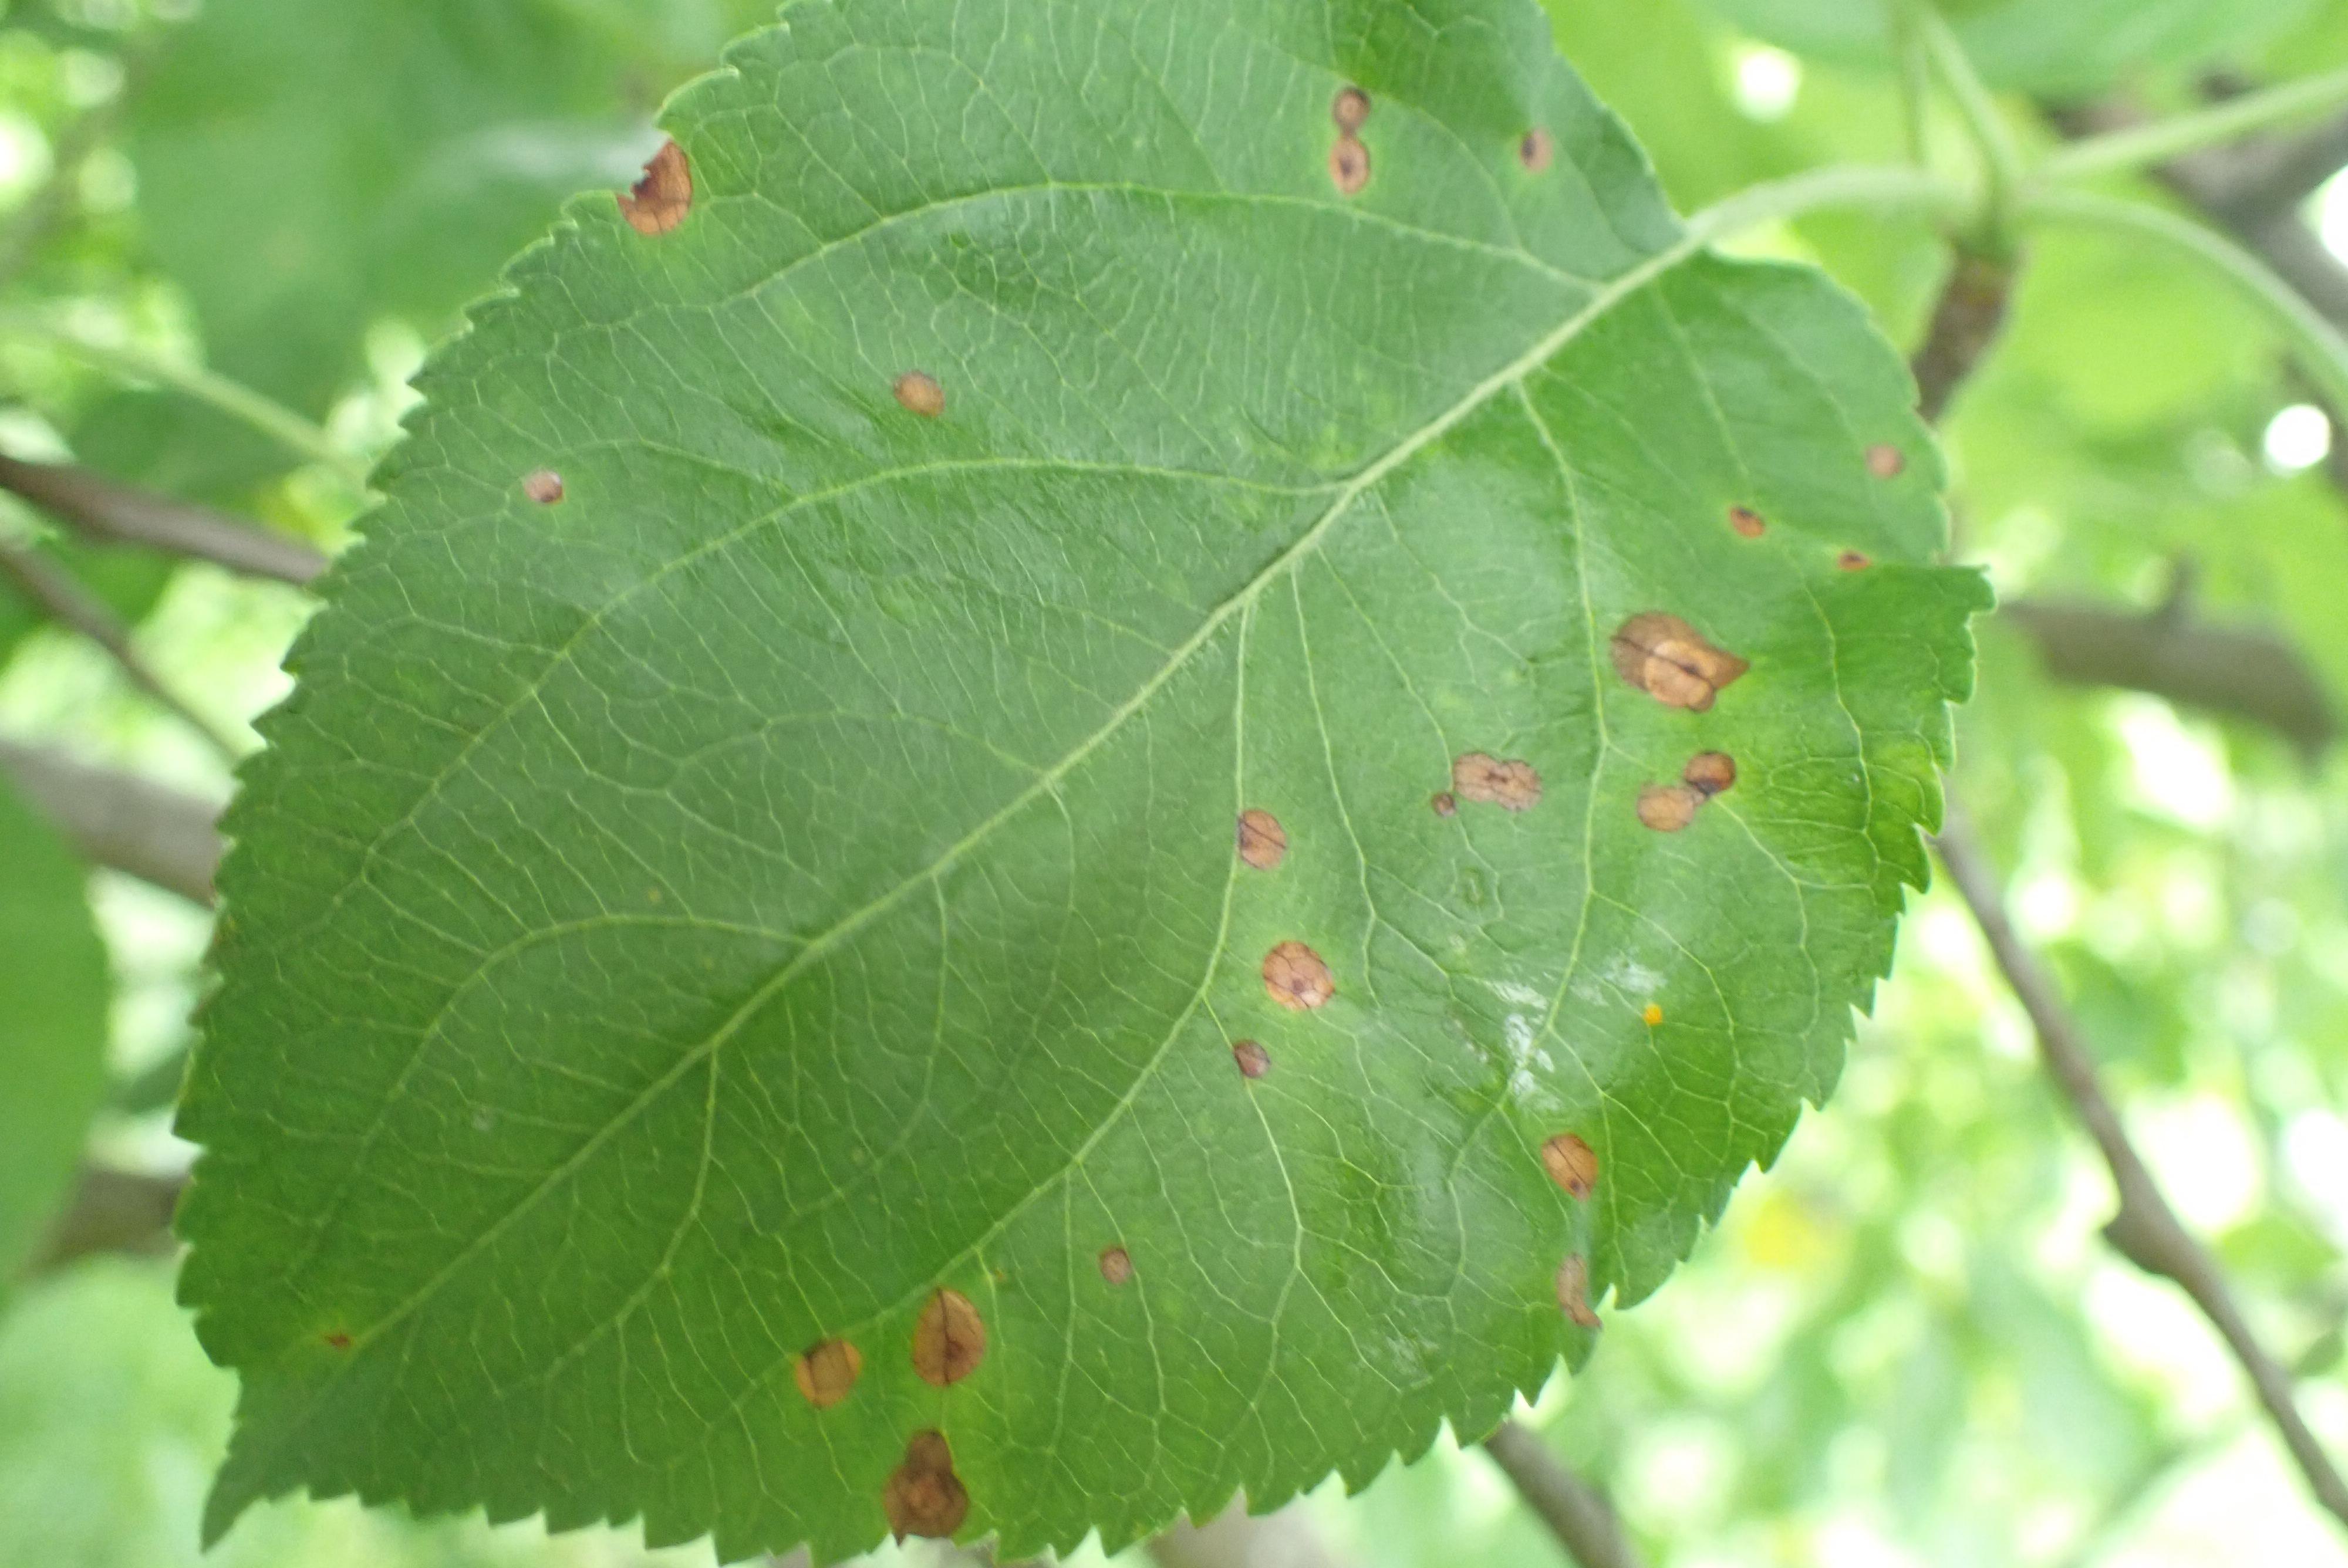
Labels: frog_eye_leaf_spot